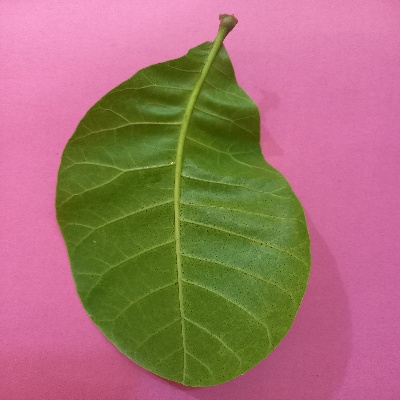
Crop: Cashew
Condition: healthy